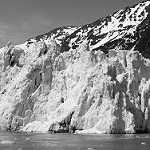
Label: B & W